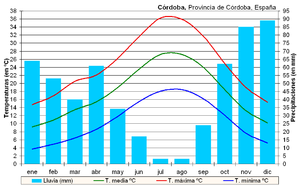
Le montilla-moriles est un vin blanc espagnol produit dans le vignoble d'Andalousie. Il bénéficie d'une dénomination d'origine.